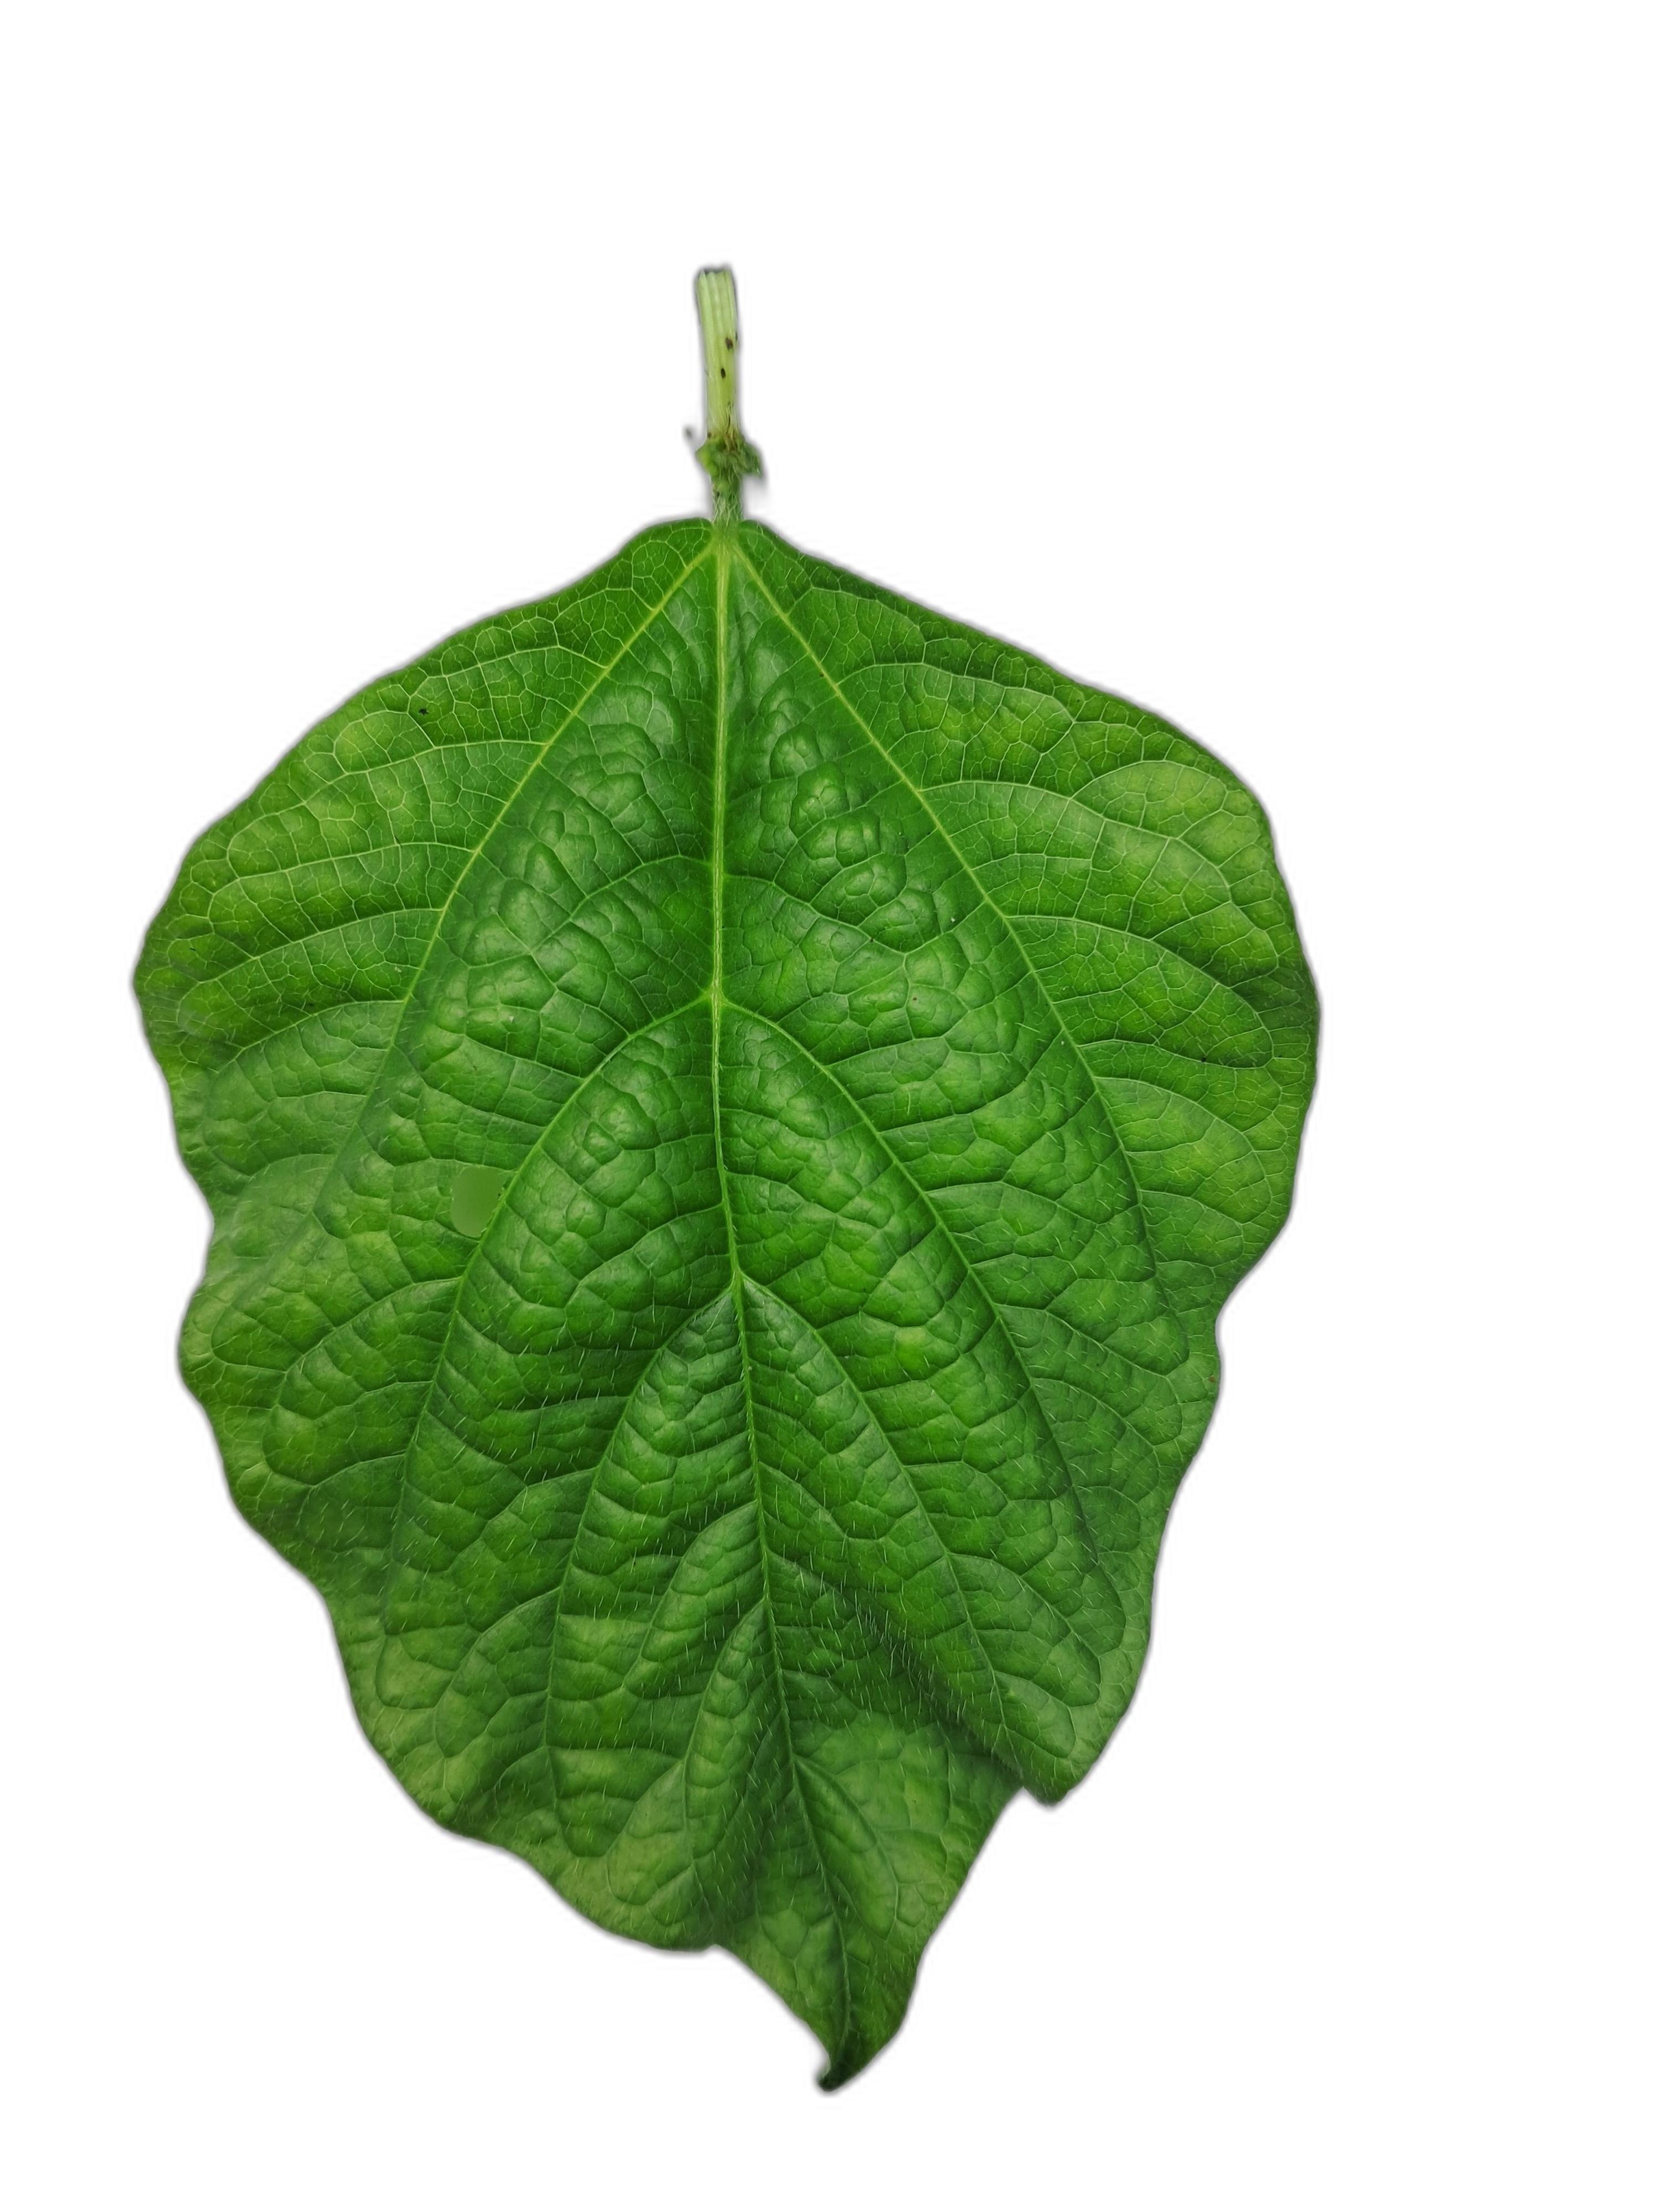
Label: Leaf Crinkle